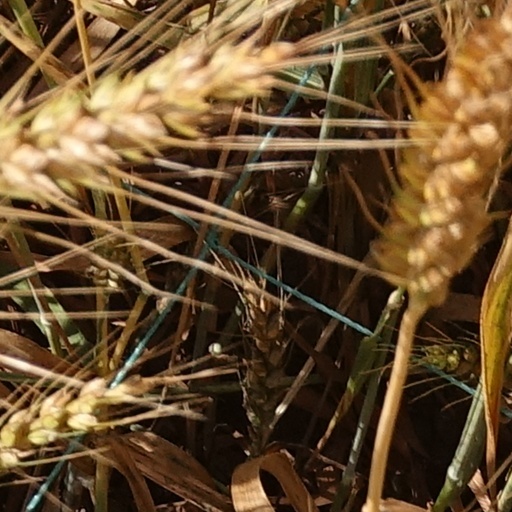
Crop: wheat